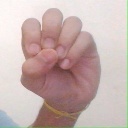
अक्षर: उ